Merlin (Disney)

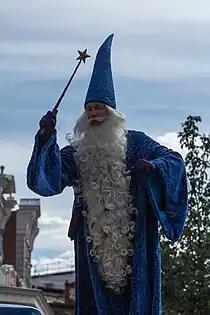
Merlin in Disney Magic on Parade at Disneyland Paris.

In addition to comic book adaptations of "The Sword in the Stone", Merlin has had appearances in some Disney comics set in a shared universe with other Disney animated characters.